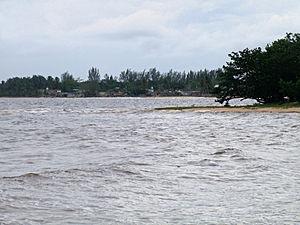
Playa Larga se situe au fond de la Baie des Cochons - Province de Matanzas, Cuba.
Le débarquement de la baie des Cochons est une tentative d'invasion militaire de Cuba par des exilés cubains soutenus par les États-Unis en avril 1961. Planifiée sous l'administration de Dwight Eisenhower, et organisée par la CIA, l'opération était lancée au début du mandat de John F. Kennedy. Elle visait à faire débarquer à Cuba, le 17 avril 1961, environ mille quatre cents exilés cubains recrutés et entraînés aux États-Unis par la CIA. Leur objectif était de renverser le nouveau gouvernement cubain établi par Fidel Castro, qui menait une politique économique défavorable aux intérêts américains et se rapprochait de l'URSS. L'opération fut un échec complet et les prémices d'une grave et profonde dissension entre la présidence et les services secrets américains.
La baie des Cochons fait partie de la côte méridionale de l’île de Cuba, dans la mer des Caraïbes. Elle est bordée par une zone marécageuse de la province de Matanzas, à l’ouest de la ville de Cienfuegos.